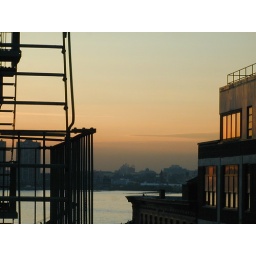
From the balcony of our place on the Hudson river in NY, we saw the most amazing sunsets.